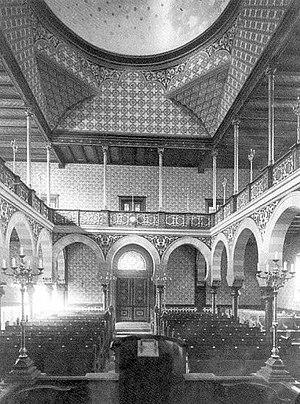
La synagogue d'Aschaffenbourg, inaugurée en 1893, a été détruite en 1938 lors de la nuit de Cristal comme la plupart des autres lieux de culte juif en Allemagne.